Kawfakha

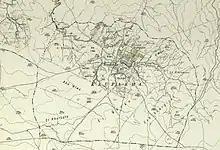
Kaufakha 1931 1:20,000

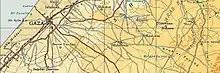
Kaufakha 1945 1:250,000

In the 1945 statistics Kawfakha had a population of 500 Muslims, with a total of 8,569 dunams of land, according to an official land and population survey. Of this, a total of 97 dunums was irrigated or used for orchards, and 7,768 dunums (of public land) were allotted to cereals, while 41 dunams were built-up, public land.